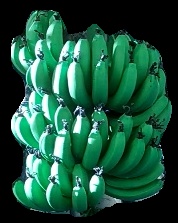
Variety: pachbale
Grade: grade1